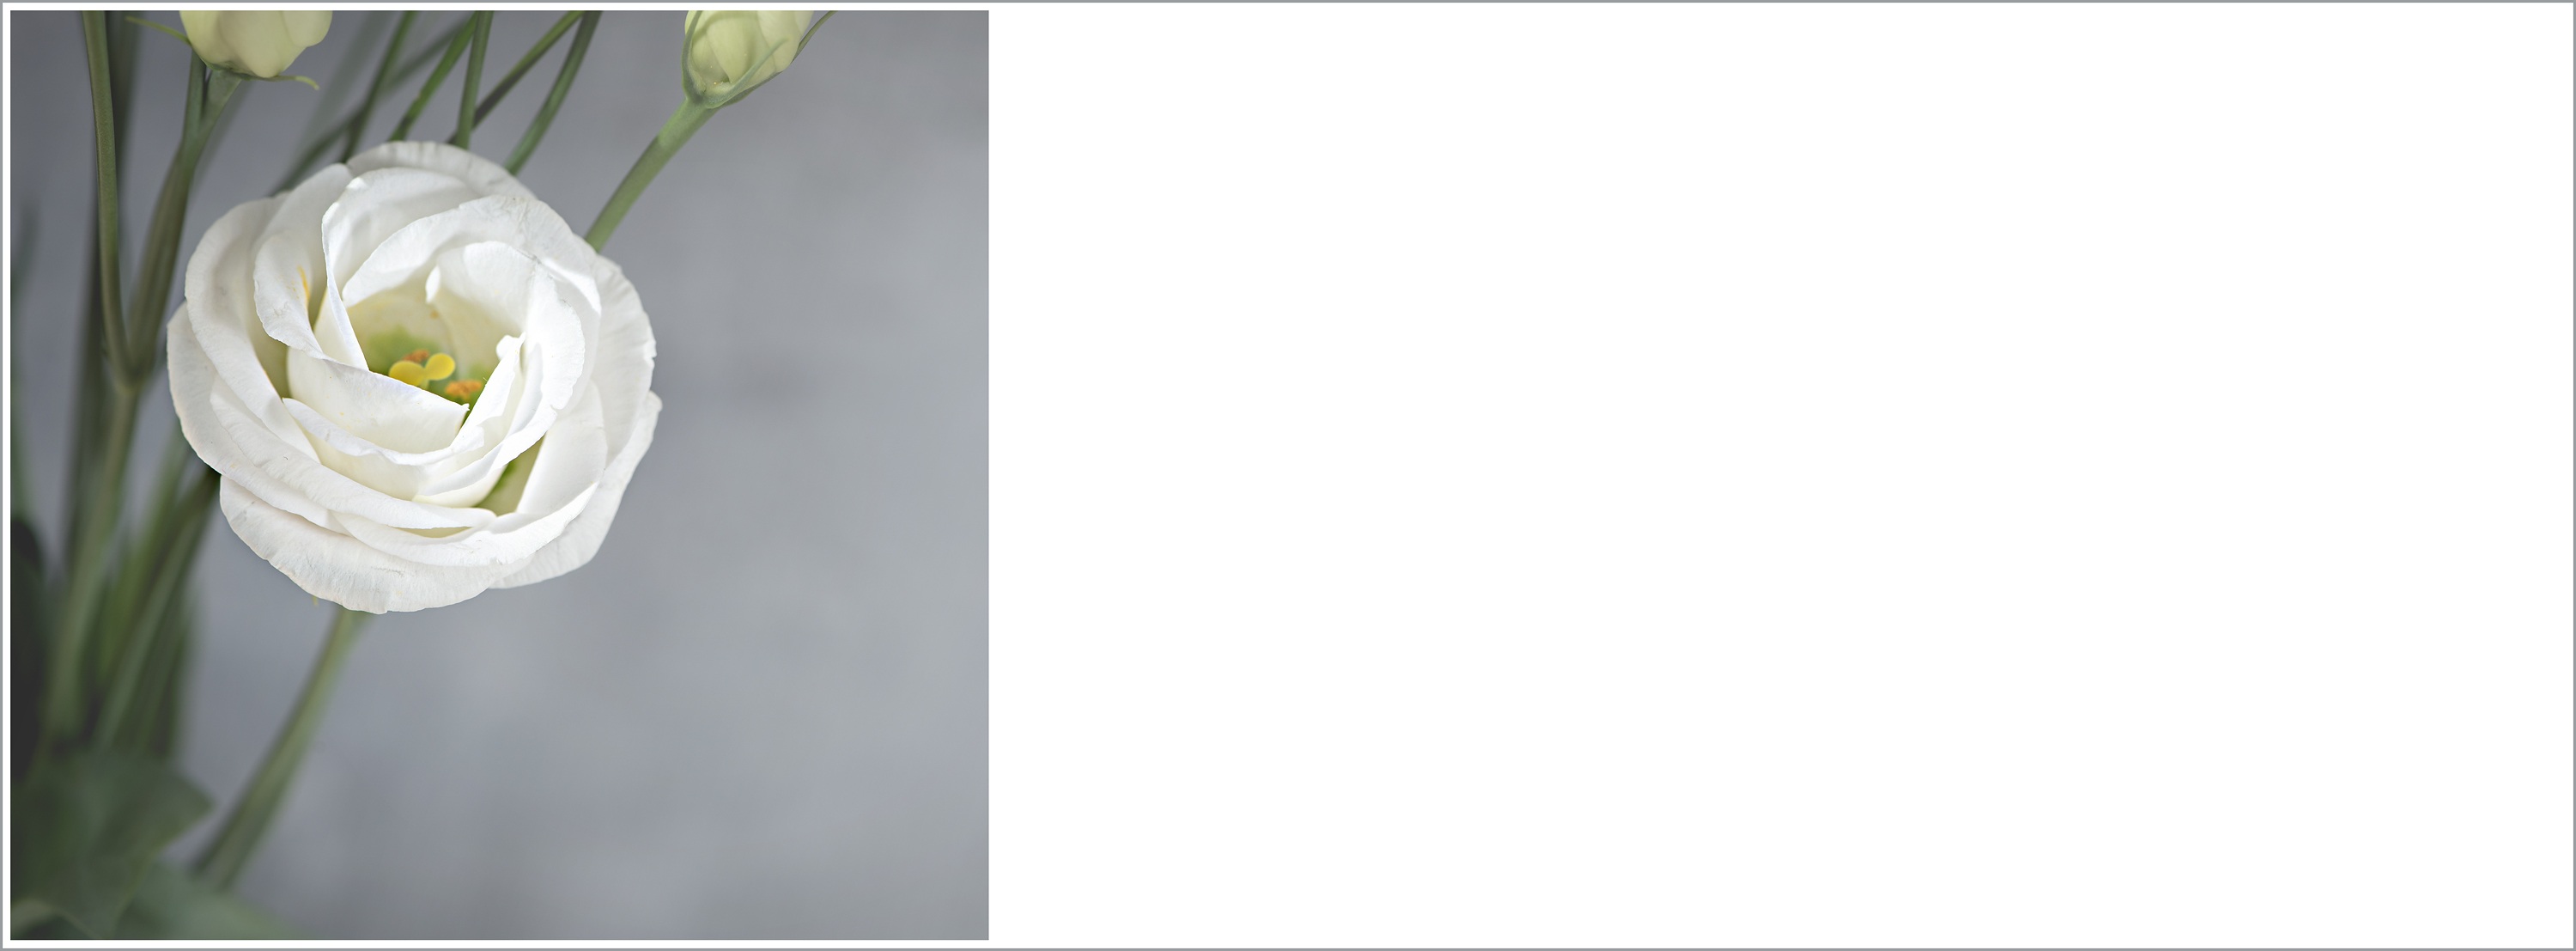
blossom, plant, white, sweet, flower, petal, bloom, close, map, white flower, product, negative space, petals, text freedom, flowering plant, schnittblume, tiresome, lisianthus, land plant